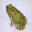
Label: frog